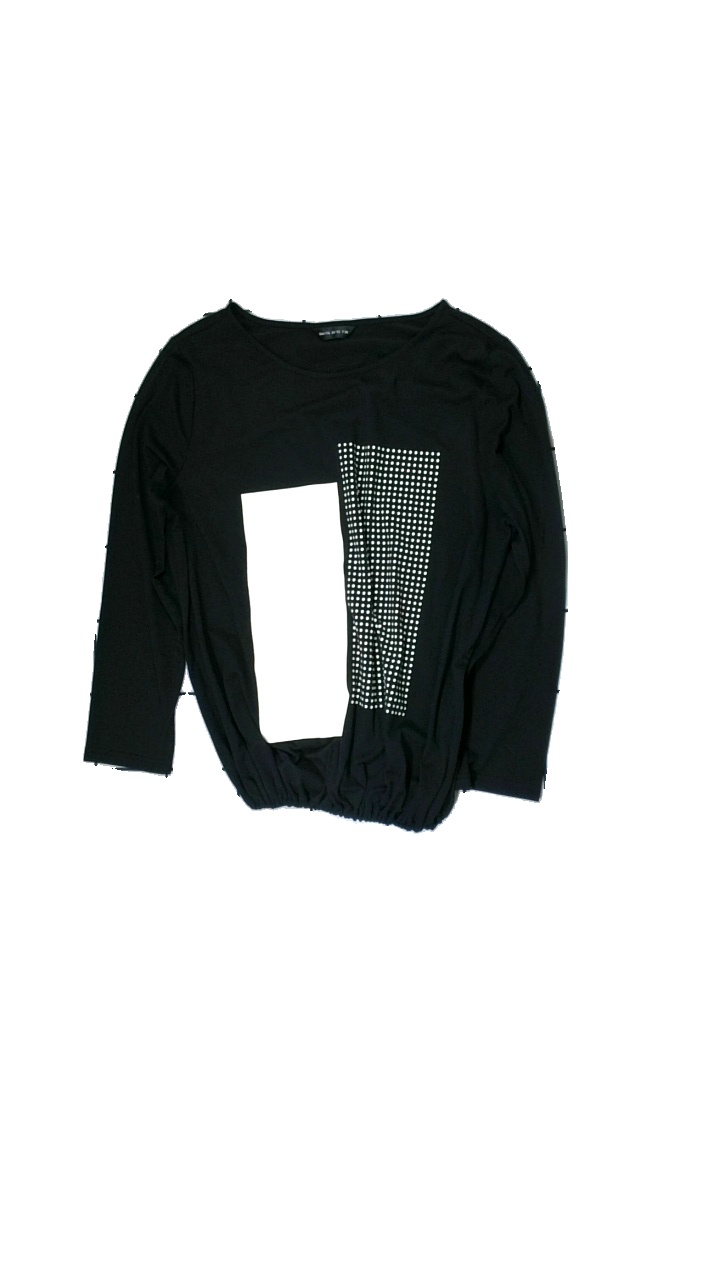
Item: Top (Ladies)
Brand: Not Applicable
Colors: Black, White
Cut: Regular
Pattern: Other
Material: Unknown
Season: All
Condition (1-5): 2
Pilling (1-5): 2
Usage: Export
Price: <50